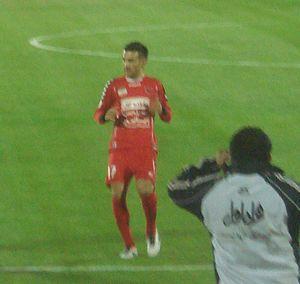
Vlatko Grozdanoski est un footballeur international macédonien né le 30 janvier 1983 à Skopje, en RFS de Yougoslavie, aujourd'hui République de Macédoine. Il joue au poste de milieu offensif avec le Vardar Skopje.